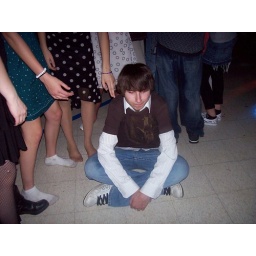
brandon sitting in the middle of the dance floor and all the girls giving him attention *pukes*